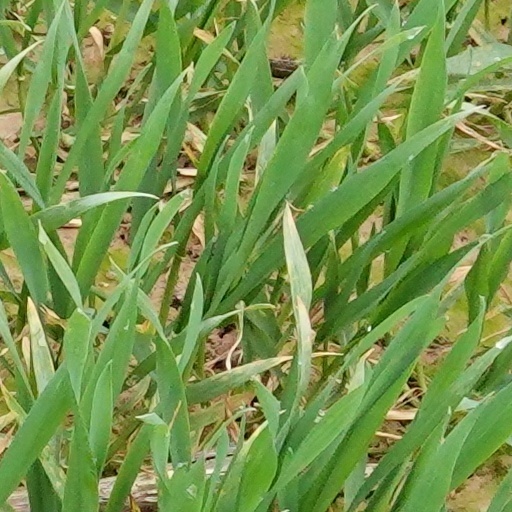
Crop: wheat